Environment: real
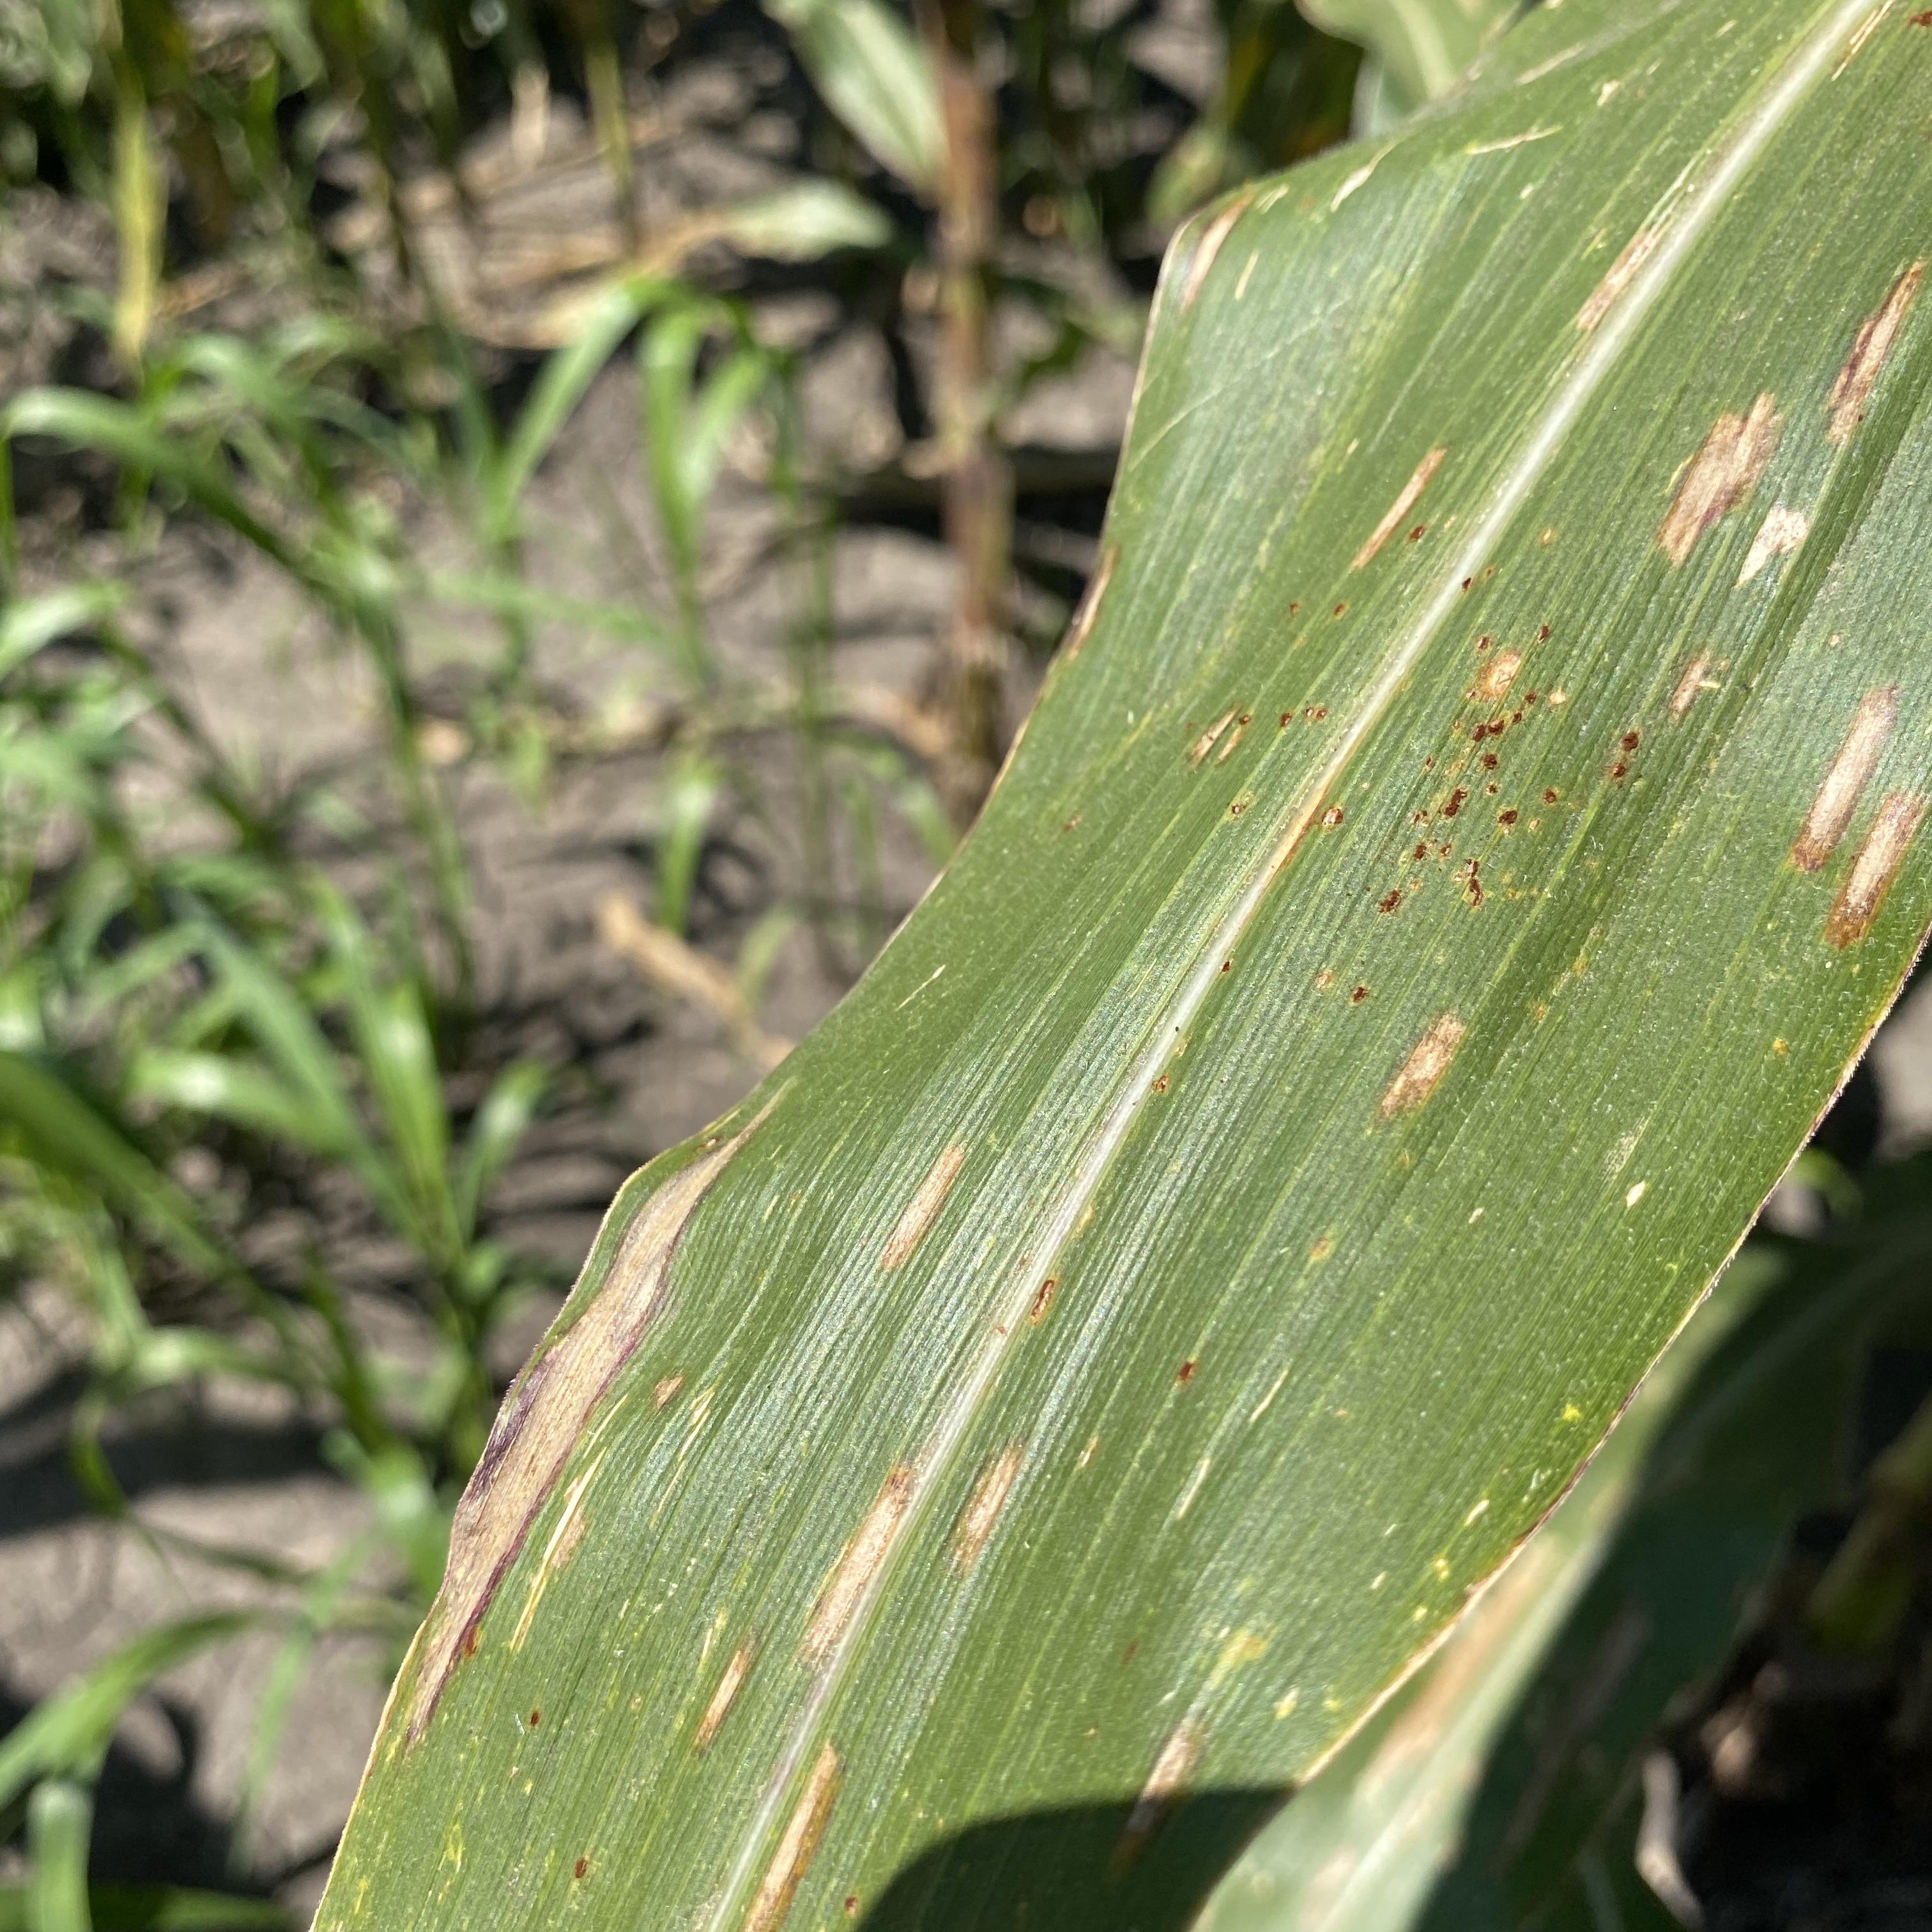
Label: gray_leaf_spot